Shotgun

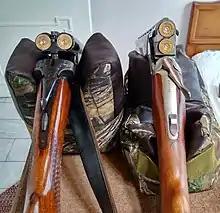
A view of the break-action of a side-by-side, and an over-and-under double-barreled shotgun, both shown with the action open

For most of the history of the shotgun, the breechloading break-action shotgun was the most common type, and double-barreled variants are by far the most commonly seen in modern days. These are typically divided into two subtypes: the traditional "side-by-side" shotgun features two barrels mounted horizontally beside each other (as the name suggests), whereas the "over-and-under" shotgun has the two barrels mounted vertically one on top of the other. Side-by-side shotguns were traditionally used for hunting and other sporting pursuits (early long-barreled side-by-side shotguns were known as "fowling pieces" for their use hunting ducks and other waterbirds as well as some landfowls), whereas over-and-under shotguns are more commonly associated with recreational use (such as clay pigeon shooting). Both types of double-barrel shotgun are used for hunting and sporting use, with the individual configuration largely being a matter of personal preference.